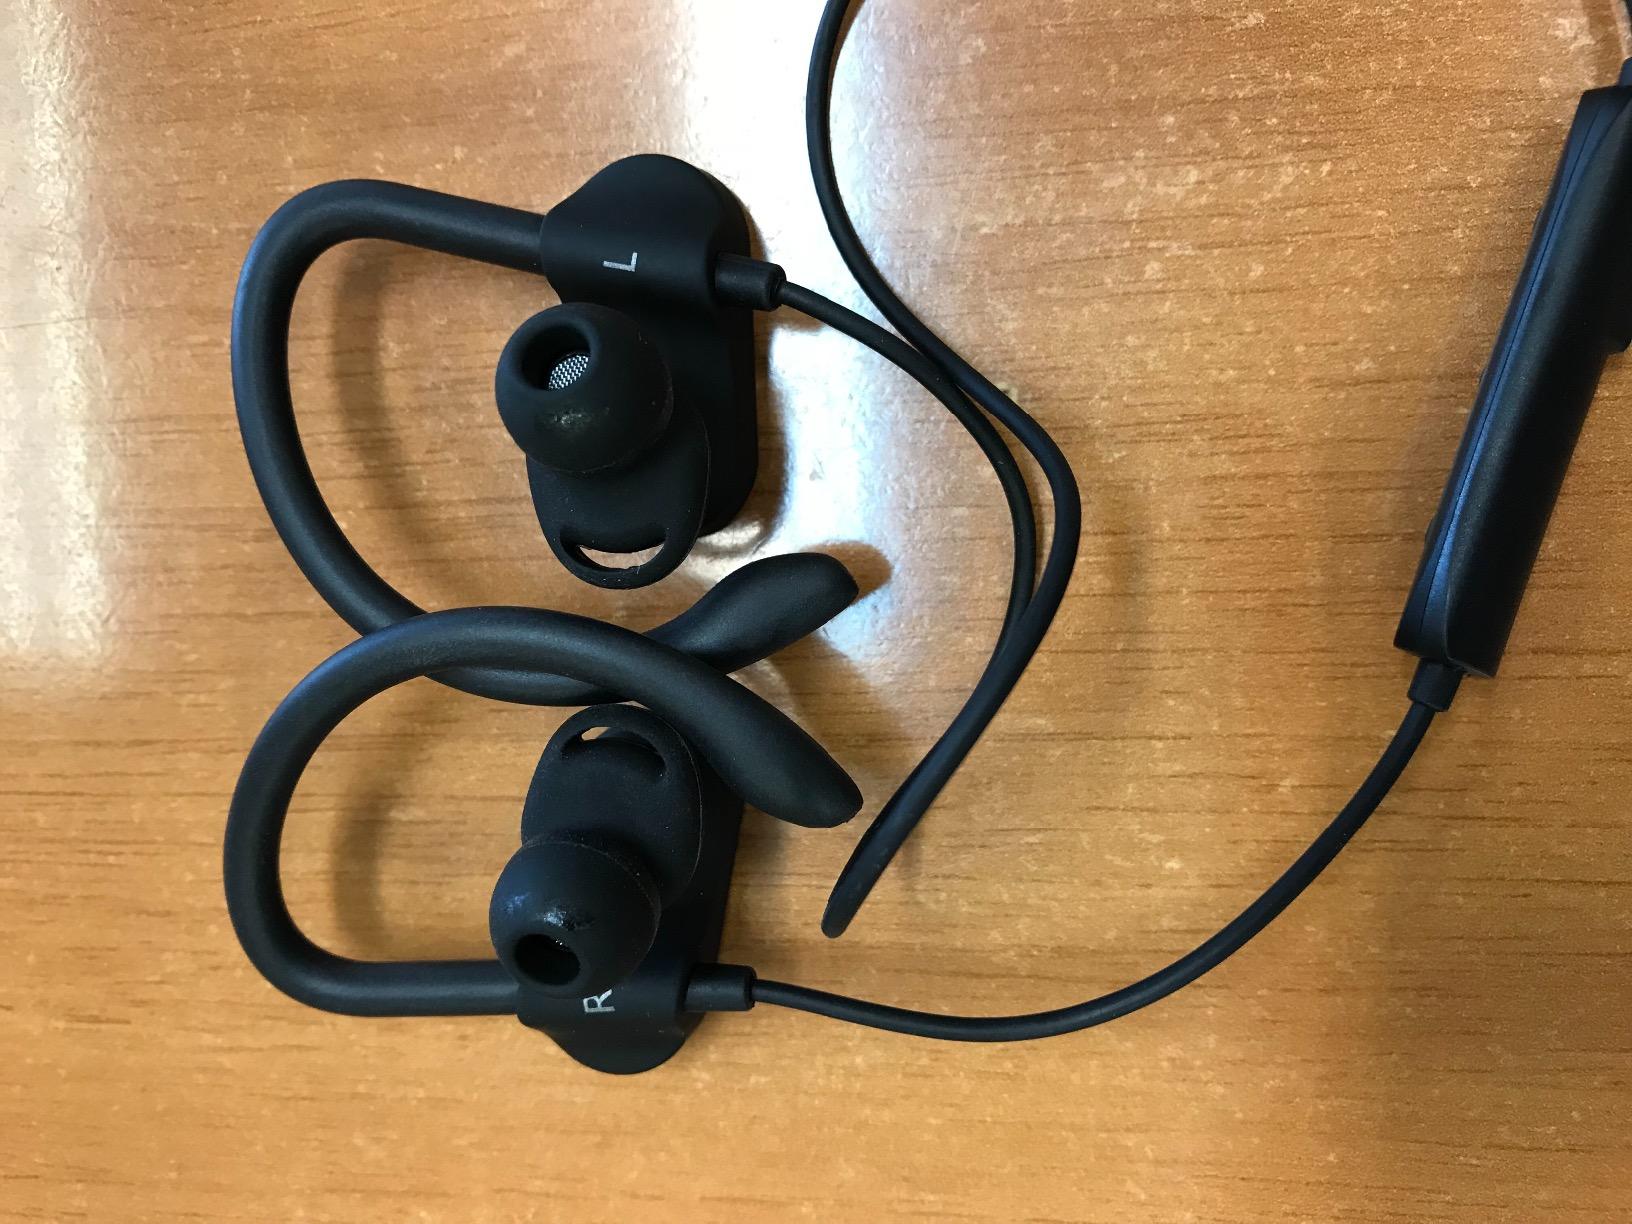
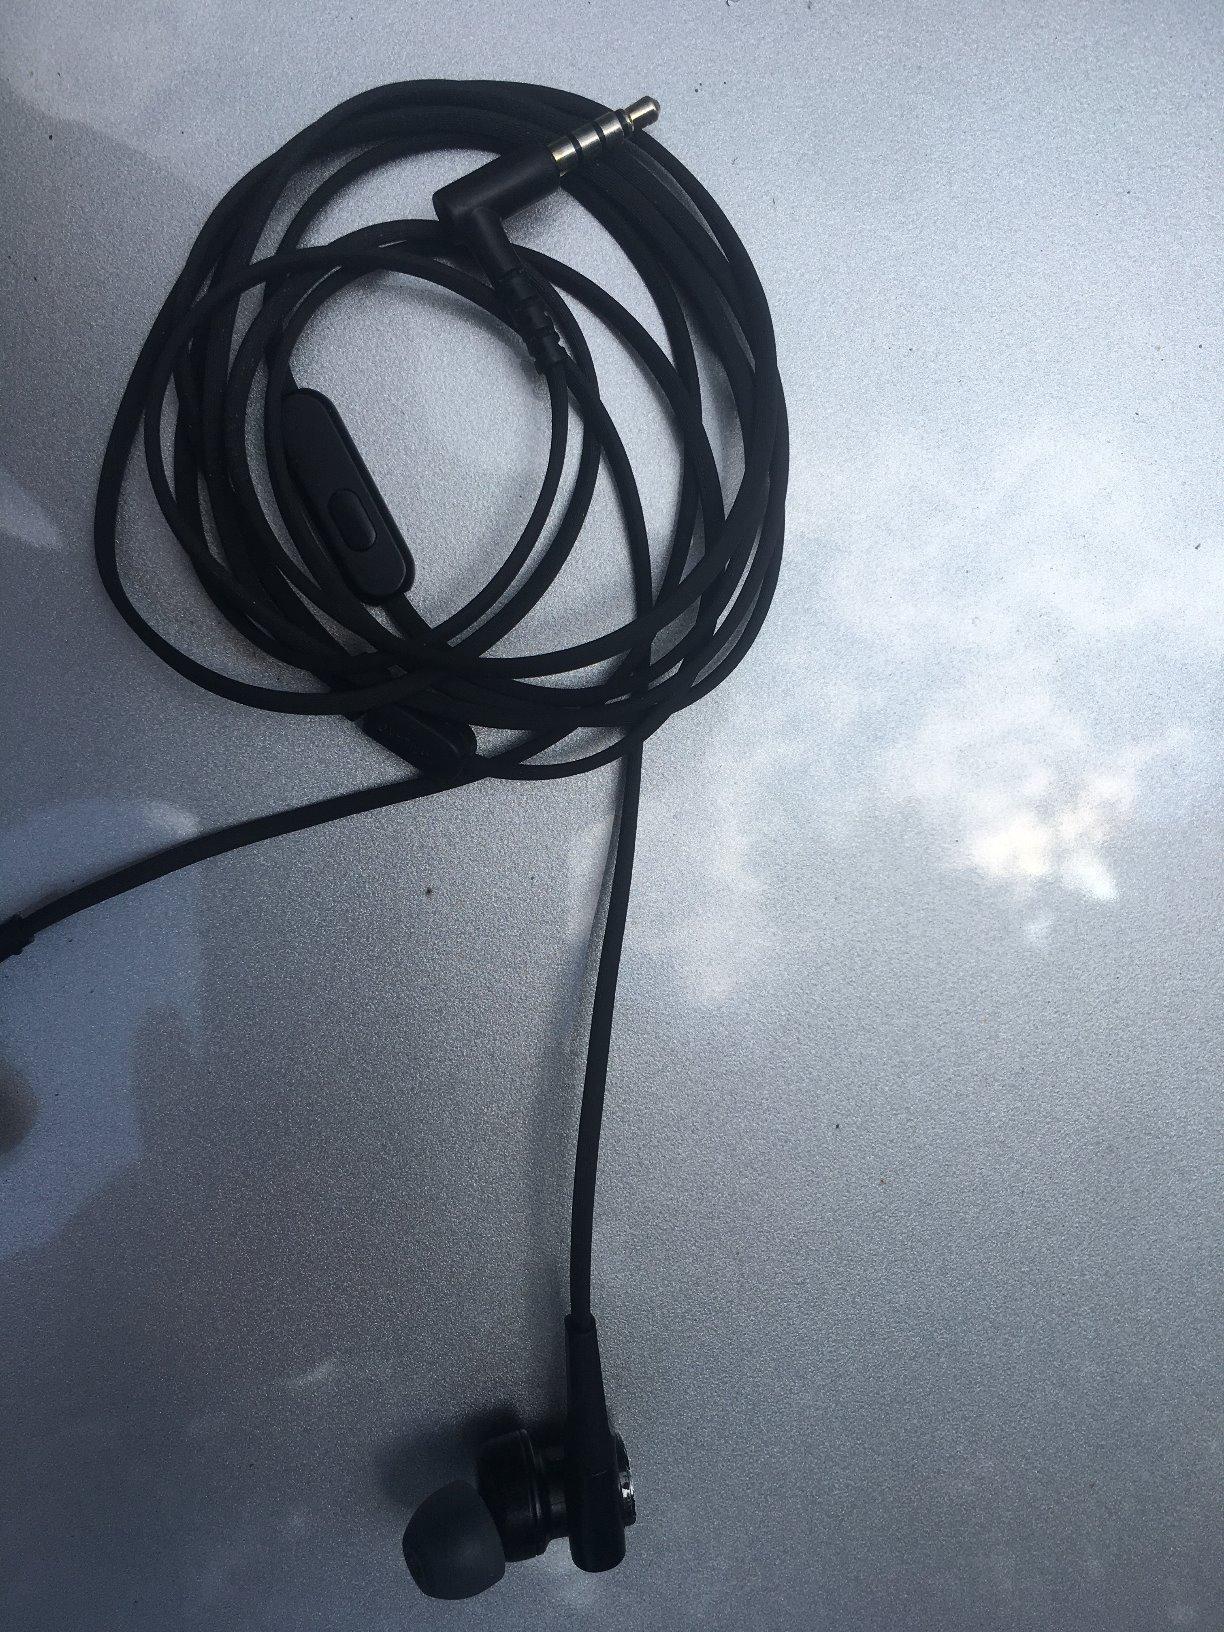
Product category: headphones
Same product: no